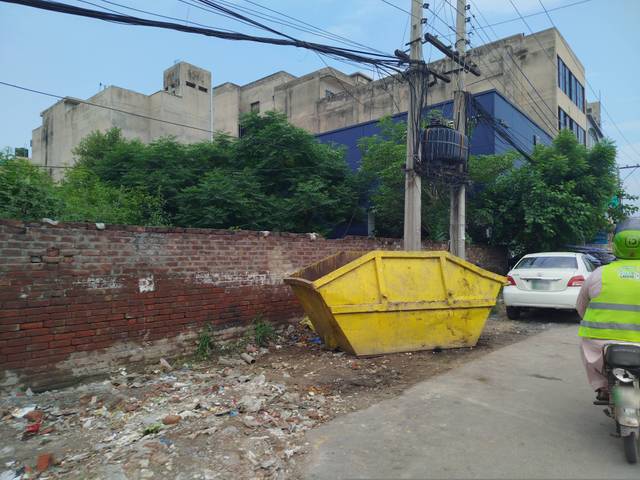
Region: Pakistan
Coordinates: 31.547, 74.317